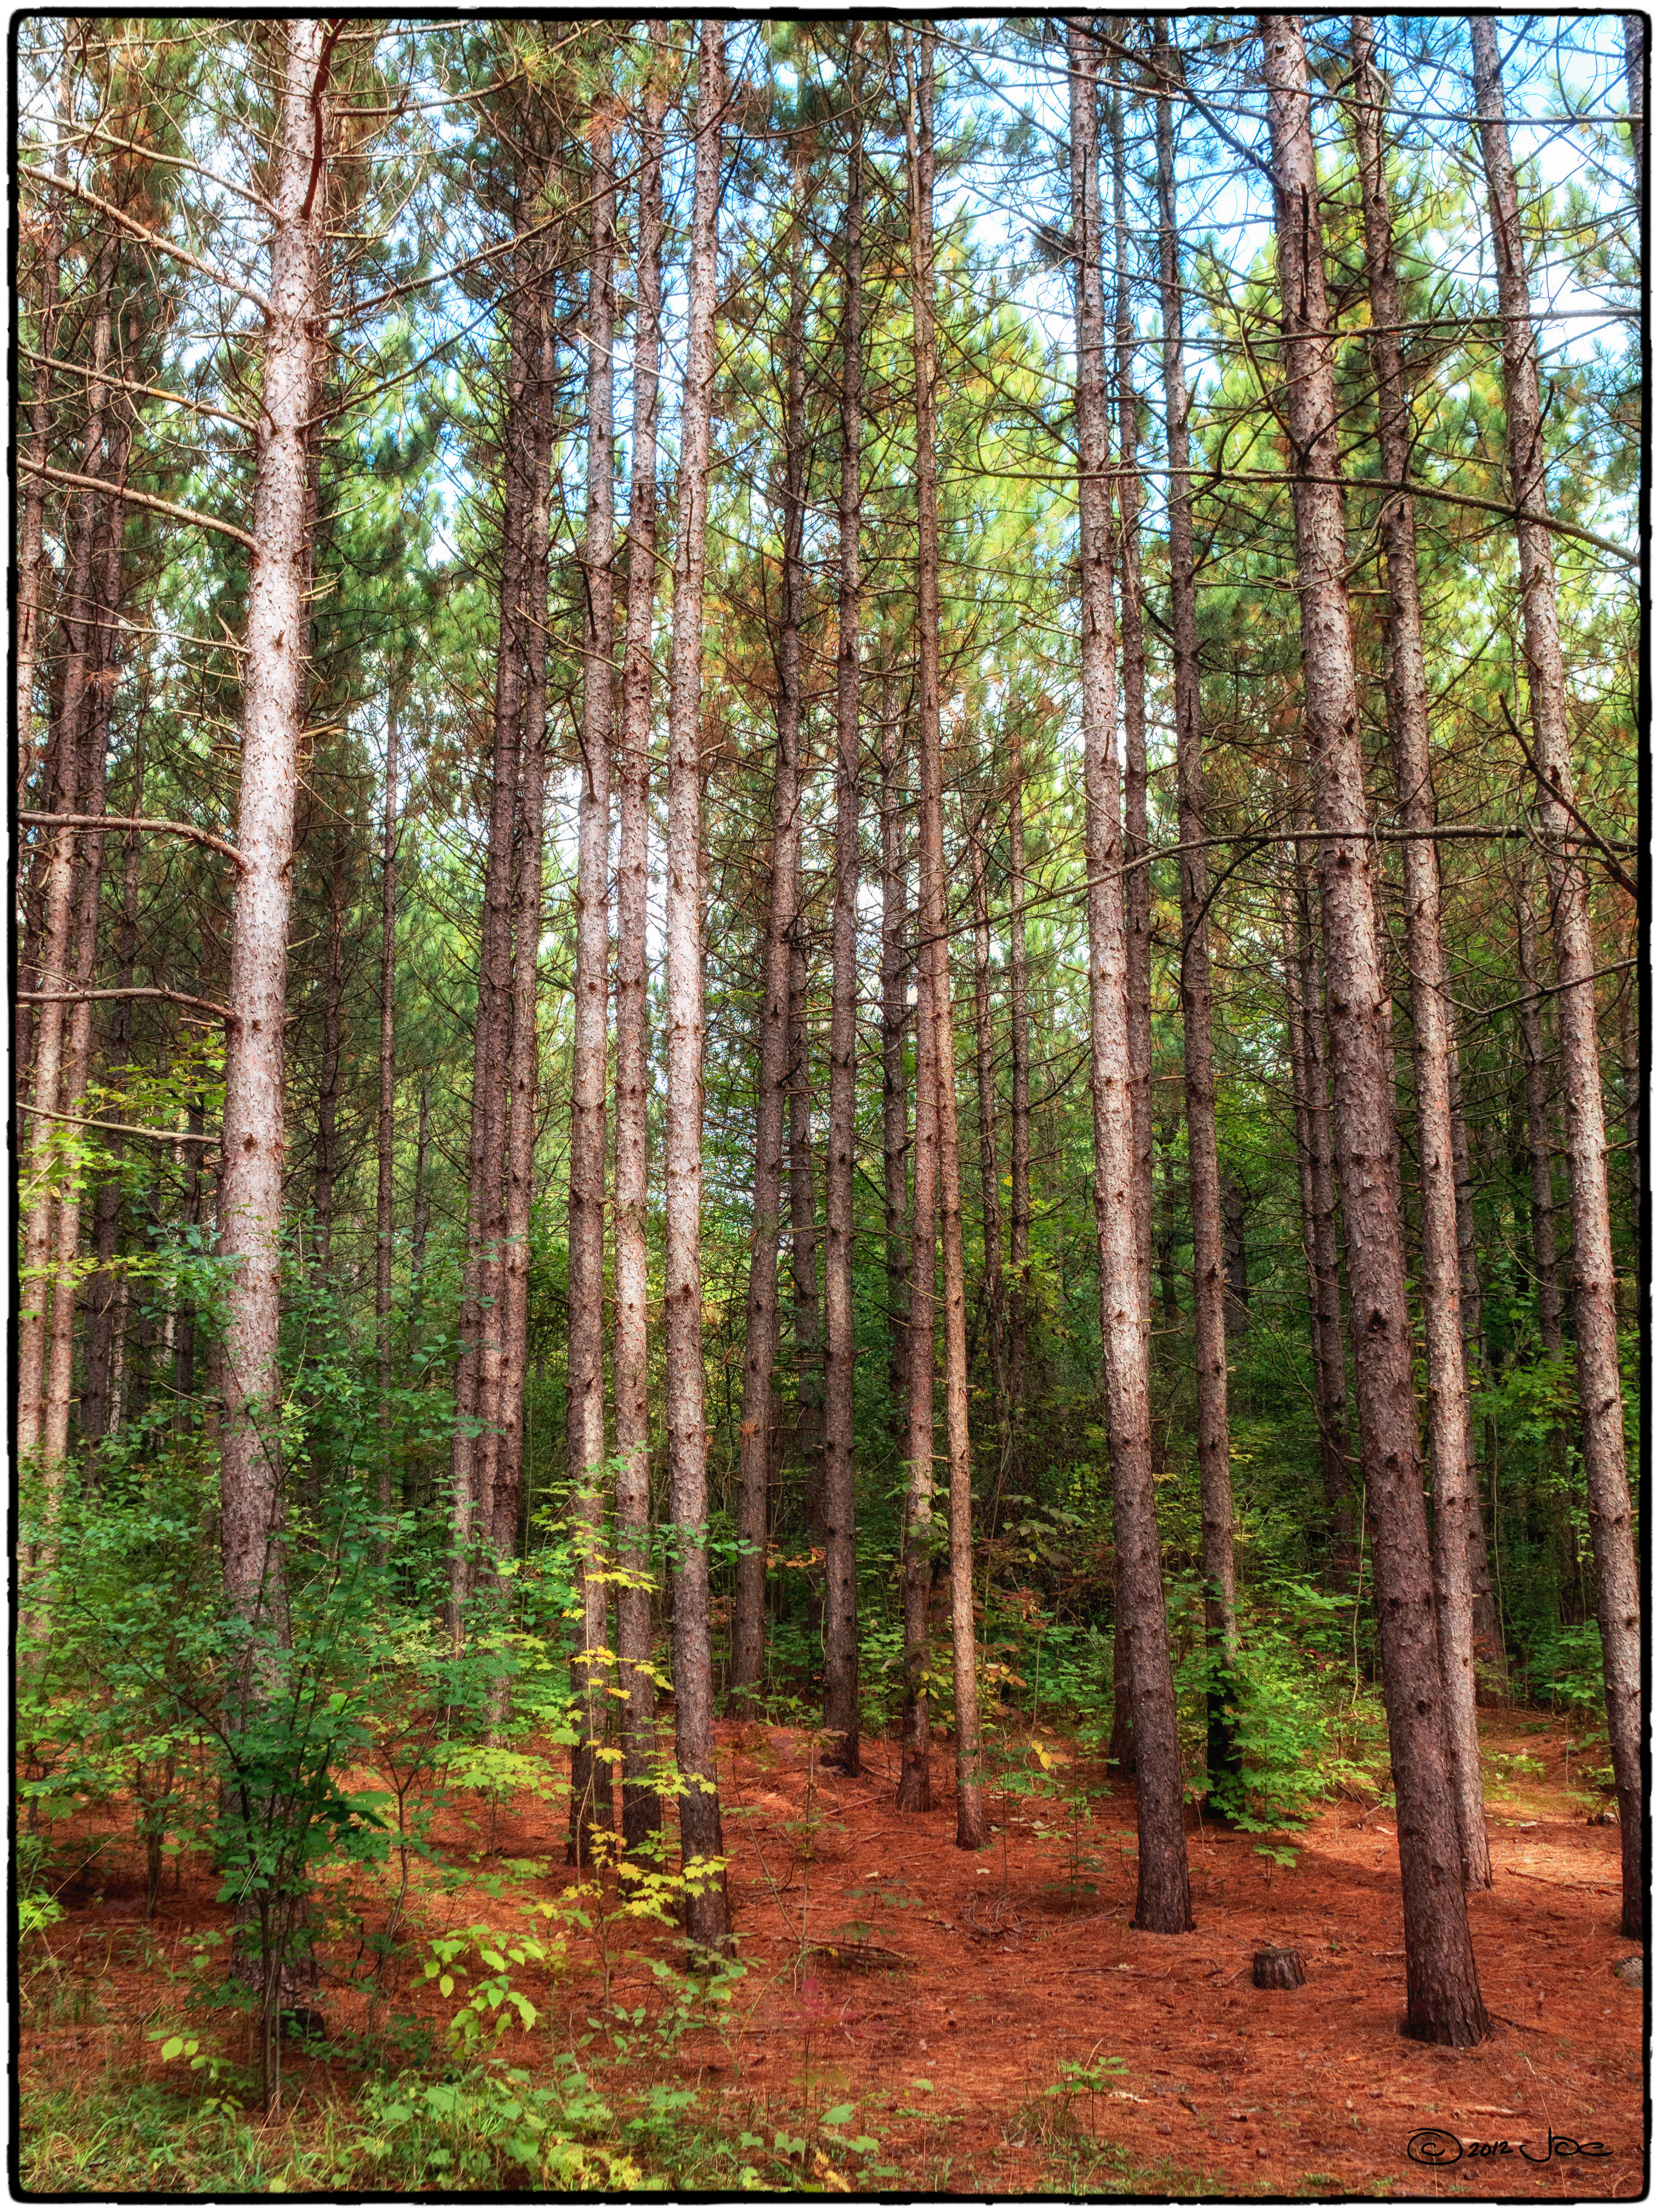
tree, forest, plant, leaf, trunk, birch, autumn, trees, hilton, spruce, falls, deciduous, grove, conservation, area, lumix, panasonic, dmc, lx7, panasoniclumixdmclx7, woodland, habitat, larch, ecosystem, flowering plant, biome, old growth forest, natural environment, woody plant, temperate broadleaf and mixed forest, temperate coniferous forest, land plant